Lower Logging Lake Snowshoe Cabin and Boathouse

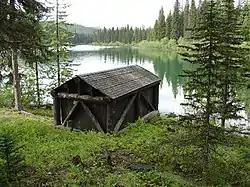
Lower Logging Lake Boathouse

The Lower Logging Lake Snowshoe Cabin and Boathouse were built in 1933 in Glacier National Park near the southwestern end of Logging Lake. The National Park Service Rustic boathouse stores rangers' canoes for patrolling the lake and their journeys between Upper and Lower Logging Lake patrol cabins. The Lower Logging Lake snowshoe cabin is nearby. They are a significant resources both architecturally and historically, constructed for backcountry patrols.